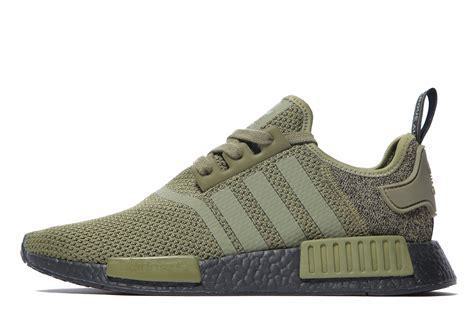
Brand: Adidas
Model: NMD R1